Fokker Universal

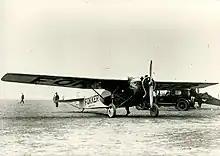
Prototype of the US-developed Fokker Universal

When the Fokker Universal (known within Fokker as the Model 4) was first developed in 1925, it had a 149 kW (200 hp) Wright J-4 or a 164 kW (220 hp) J-5 engine. The later Standard Universal version was powered by a 246 kW (330 hp) Wright J-6-9 engine. Two gasoline tanks were mounted in the wings near the forward edge. As typical of the era, the pilot sat in an open cockpit forward of the wing’s leading edge. The enclosed cabin below and to the rear of the pilot held four to six passengers or could be fitted for cargo hauling. Cargo capacity was estimated to be approximately 427 kg (940 lb); fuel capacity was 280 L (78 US gal) or 213 kg (468 lb)